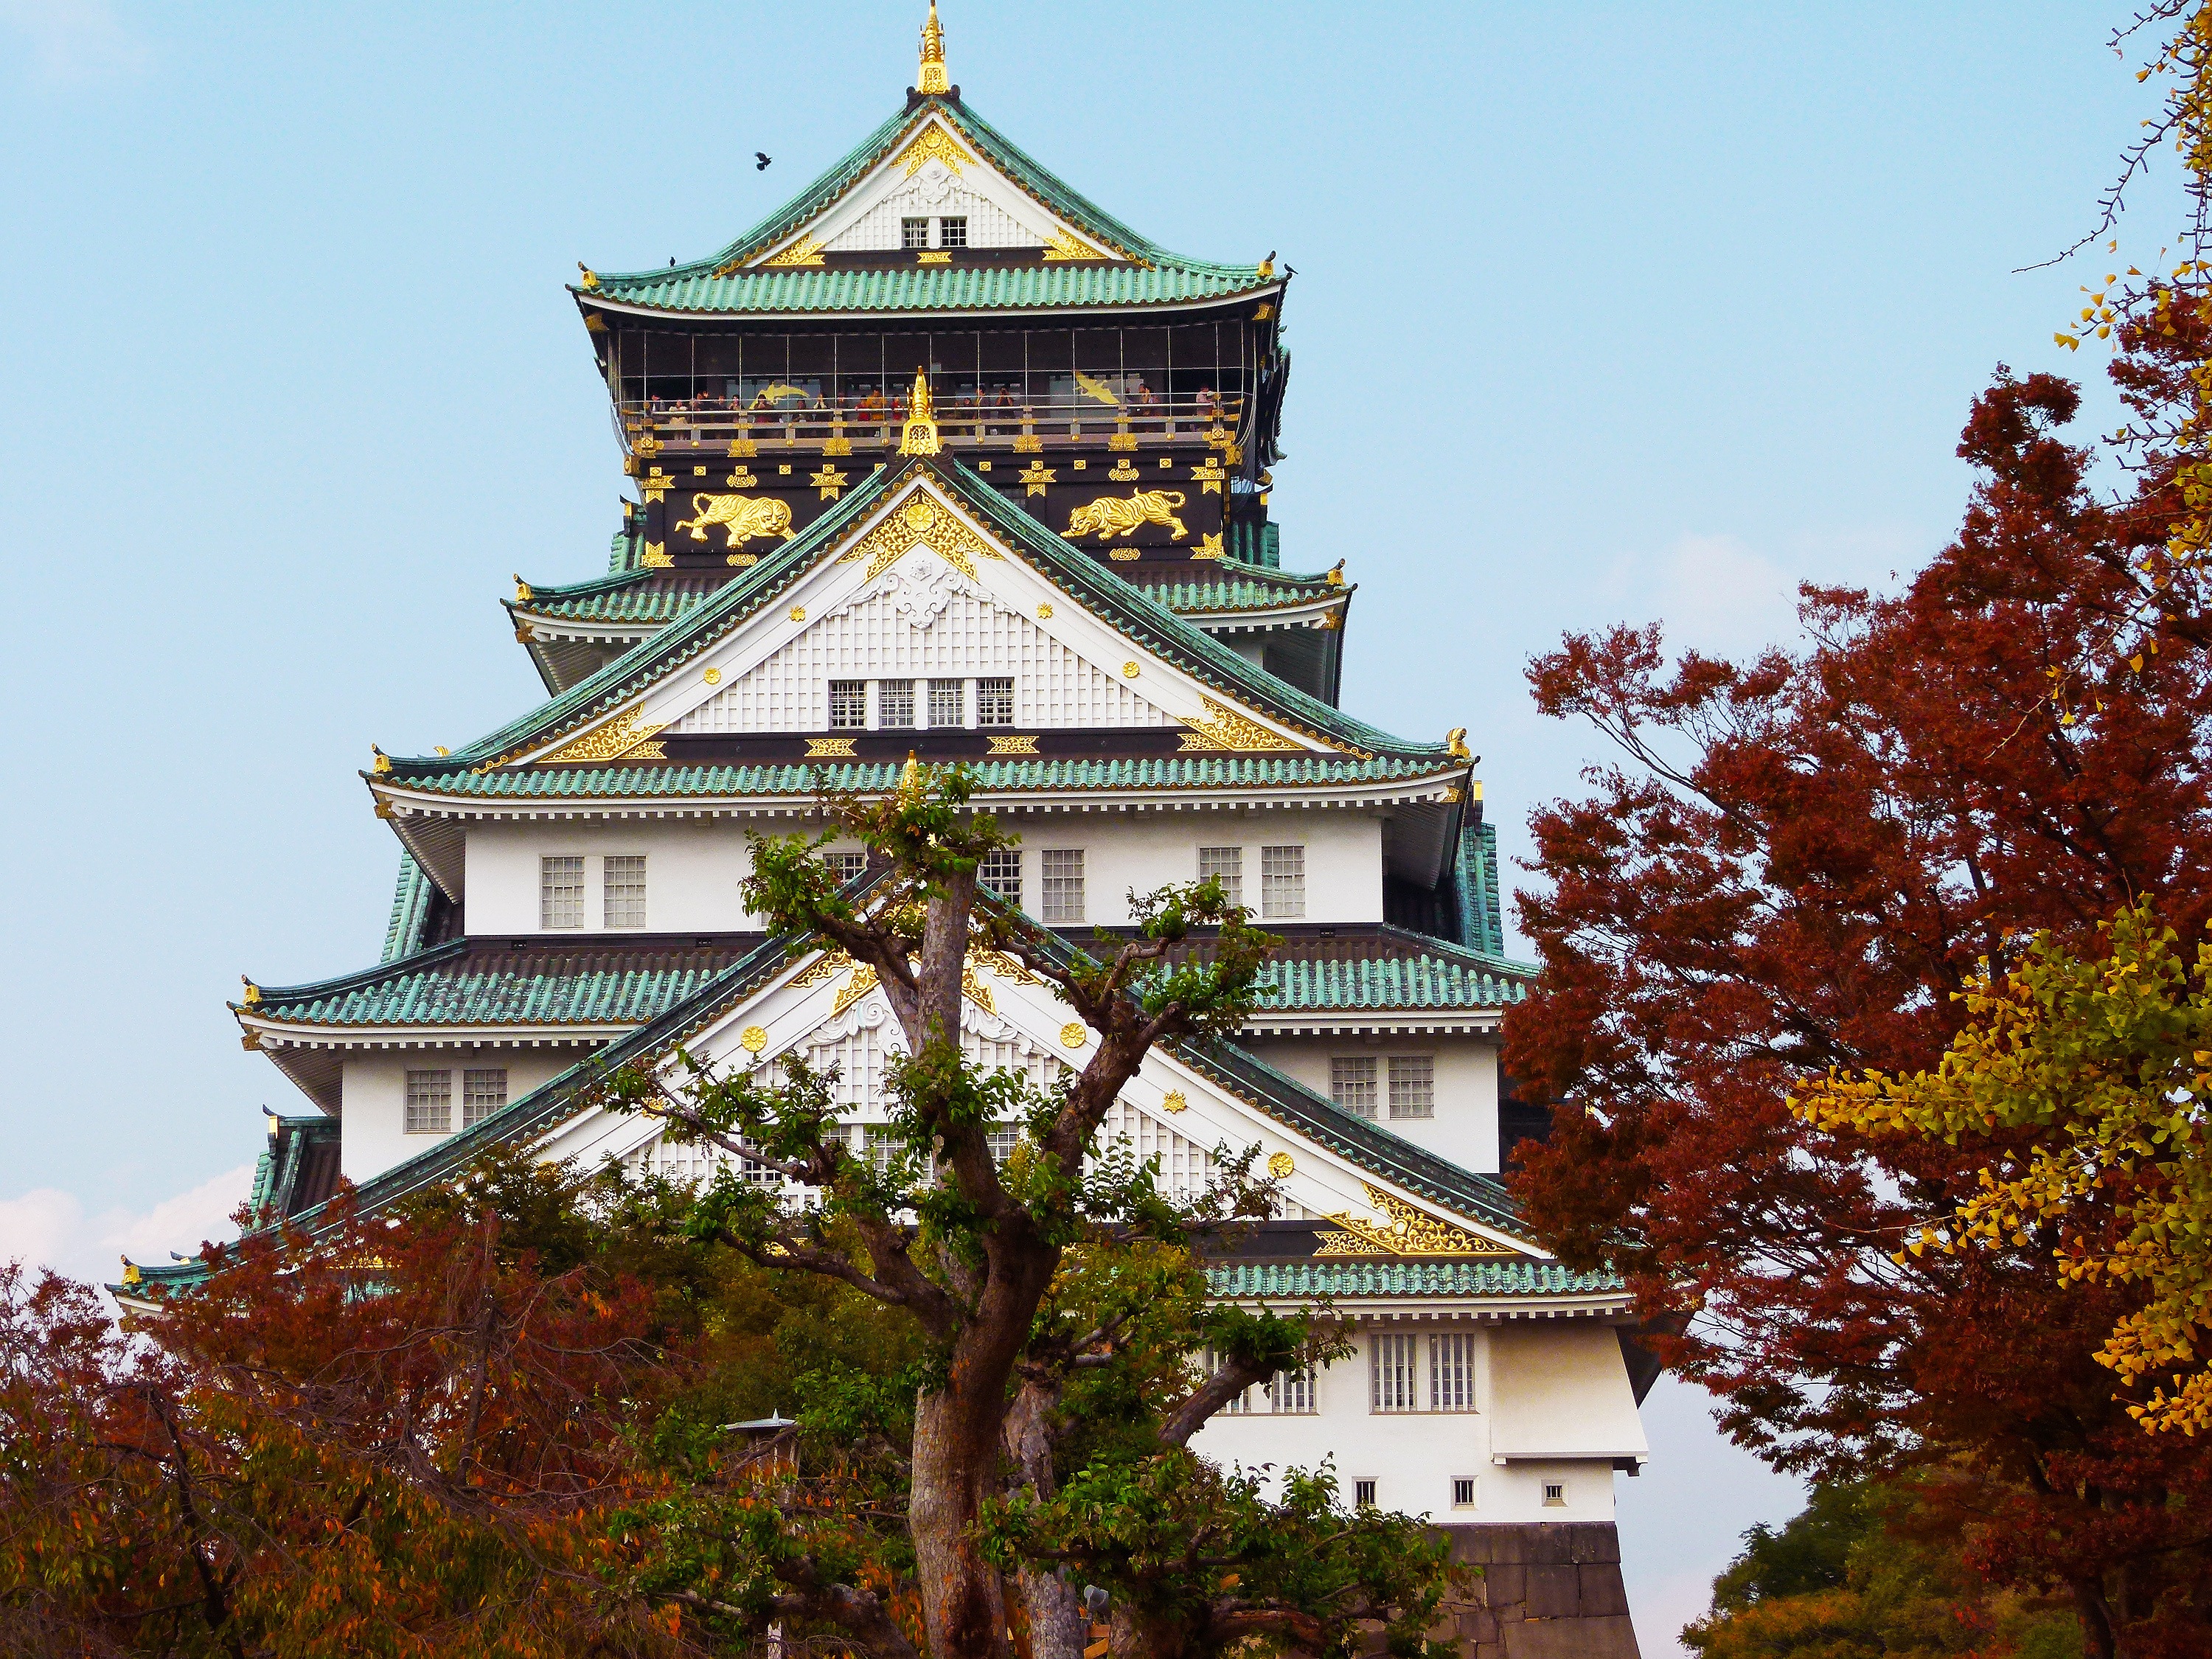
tree, architecture, sky, building, palace, city, travel, tower, autumn, castle, asia, landmark, sightseeing, blue, attraction, tourism, japan, place of worship, medieval, temple, japanese, shrine, kansai, osaka, culture, beautiful, heritage, chinese architecture, pagoda, osaka castle, historic site, shinto shrine, place of interest